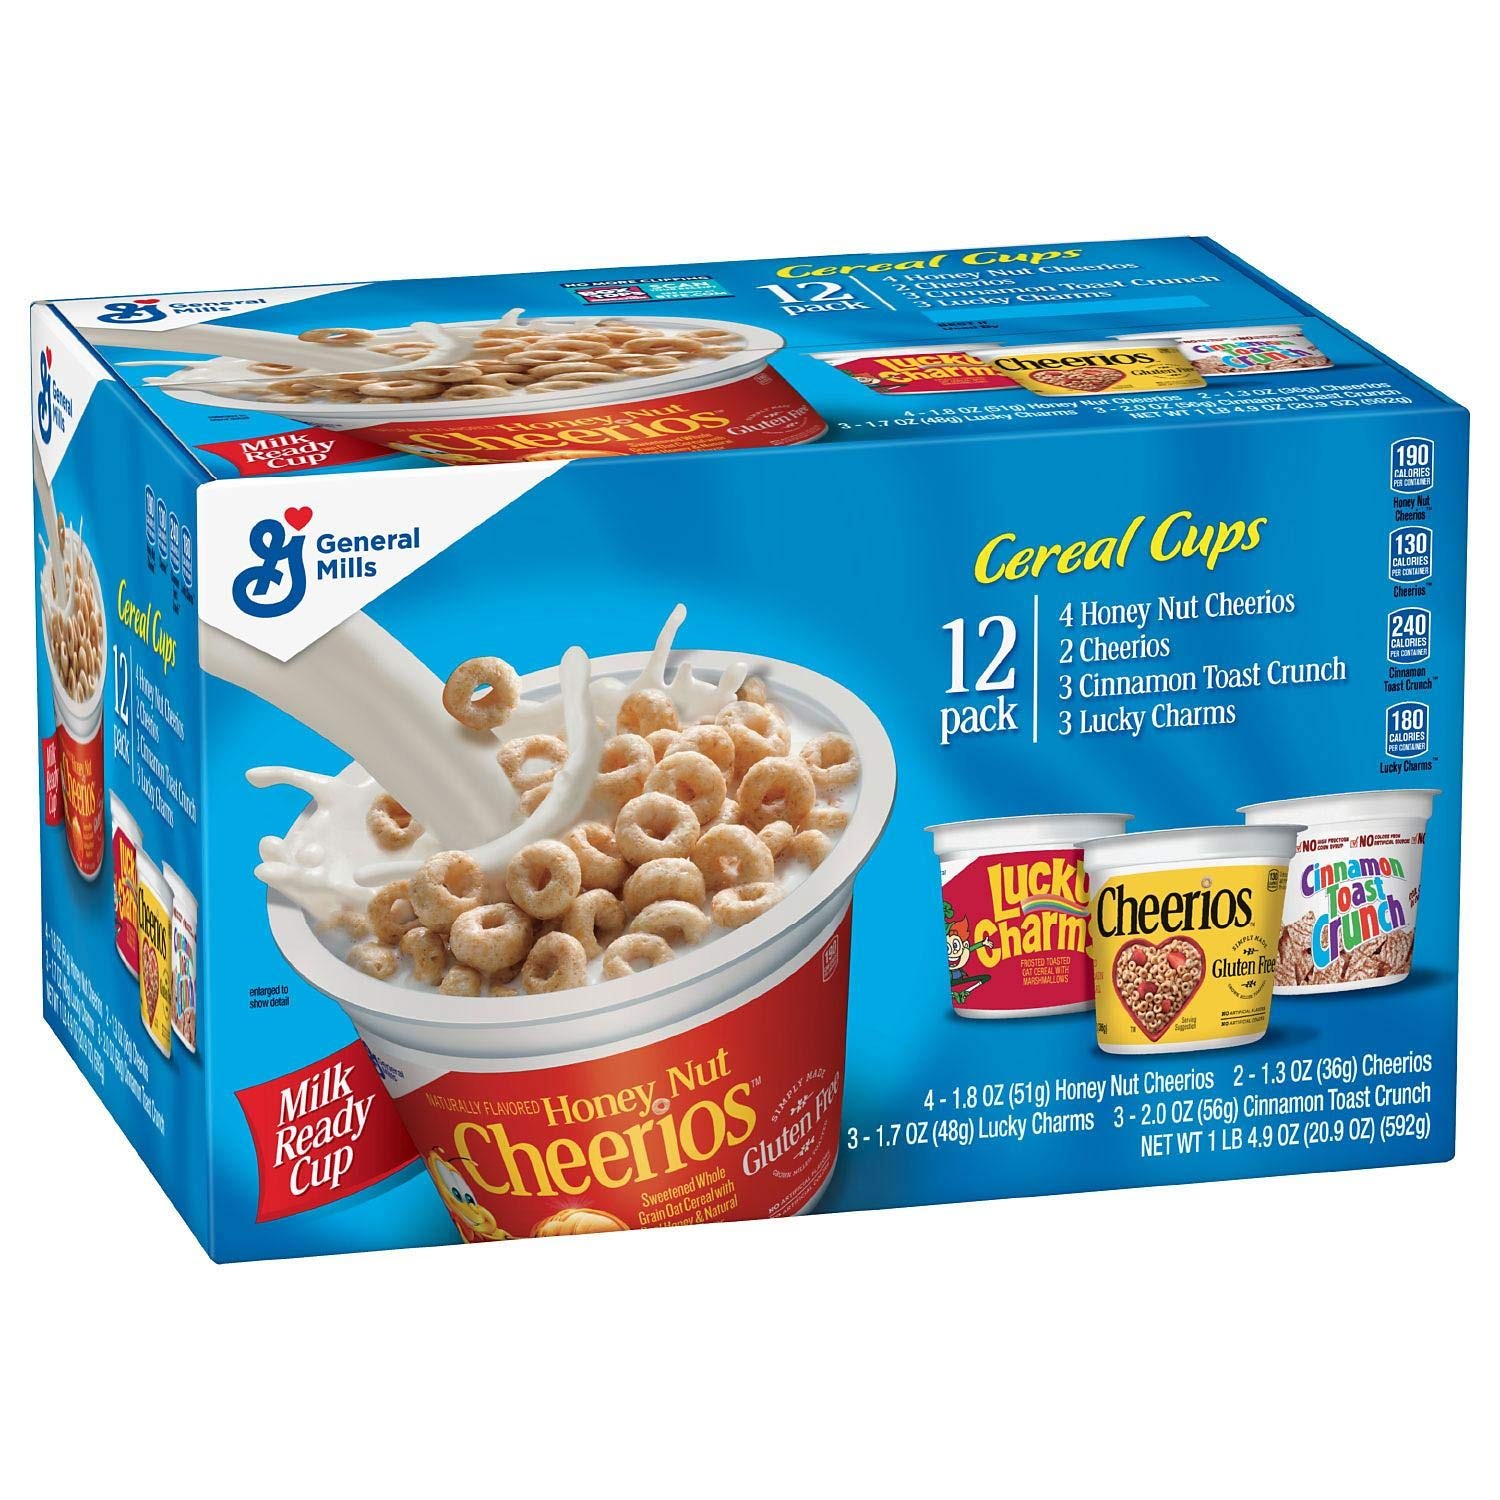
Item Name: General Mills Cereal Cup, Variety, 12 ct
Product Description: New General Mills Cereal Cup, Variety, 12 ct …
Value: 12.0
Unit: Count

Price: 10.69